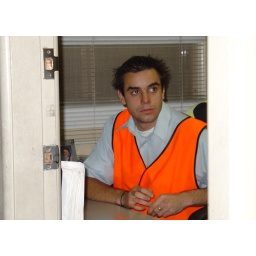
Brenton at Tracy's desk in the box at the front gate.